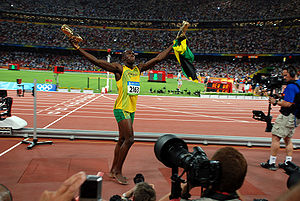
Usain Bolt
Usain Bolt under Sommer-OL 2008, med sine guldsko.
Usain St. Leo Bolt er en jamaicansk atletikudøver.